Charles Spurgeon

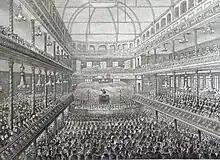
Spurgeon preaching at the Surrey Music Hall circa 1858.

Spurgeon's work went on. A Pastors' College was founded in 1856 by Spurgeon and was renamed Spurgeon's College in 1923, when it moved to its present building in South Norwood Hill, London. At the Fast Day, 7 October 1857, he preached to his largest crowd ever – 23,654 people – at The Crystal Palace in London. Spurgeon noted: